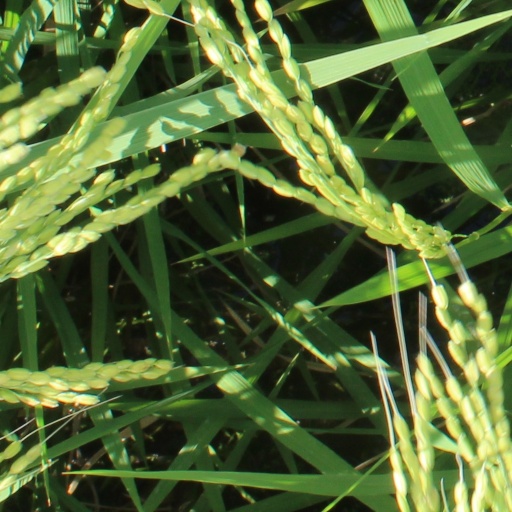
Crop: rice